Latin

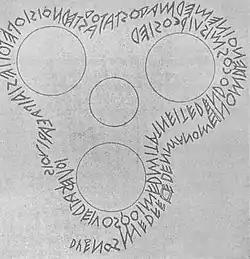
The Duenos Inscription, from the 6th century BC, is one of the earliest known Old Latin texts. It was found on the Quirinal Hill in Rome.

Latin was written in the Latin alphabet (A, B, C, D, E, F, G, H, I, K, L, M, N, O, P, Q, R, S, T, V, X), derived from the Etruscan alphabet, which was in turn drawn from the Greek alphabet and ultimately the Phoenician alphabet. This alphabet has continued to be used over the centuries as the script for the Romance, Celtic, Germanic, Baltic, Finnic and many Slavic languages (Polish, Slovak, Slovene, Croatian, Bosnian, Serbian and Czech); and it has been adopted by many languages around the world, including Vietnamese, the Austronesian languages, many Turkic languages, and most languages in sub-Saharan Africa, the Americas and Oceania, making it by far the world's single most widely used writing system.